Faraday House

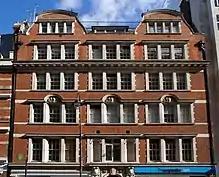
Faraday House

Faraday House Electrical Engineering College was created to train engineers in power generation and distribution. It was set up at a time before engineering was widely taught at universities, founded as an adjunct to a commercial company for supplying towns with electricity. It operated between 1889 and 1967, mainly at Southampton Row, London. Six of its alumni have been presidents of the Institution of Electrical Engineers.